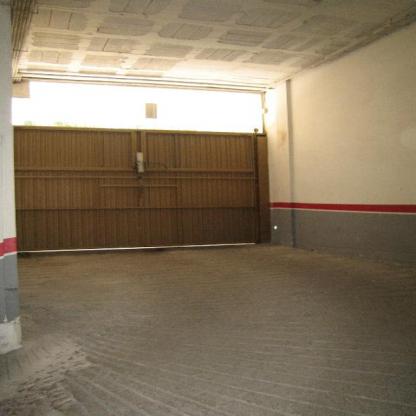
Scene: Indoor